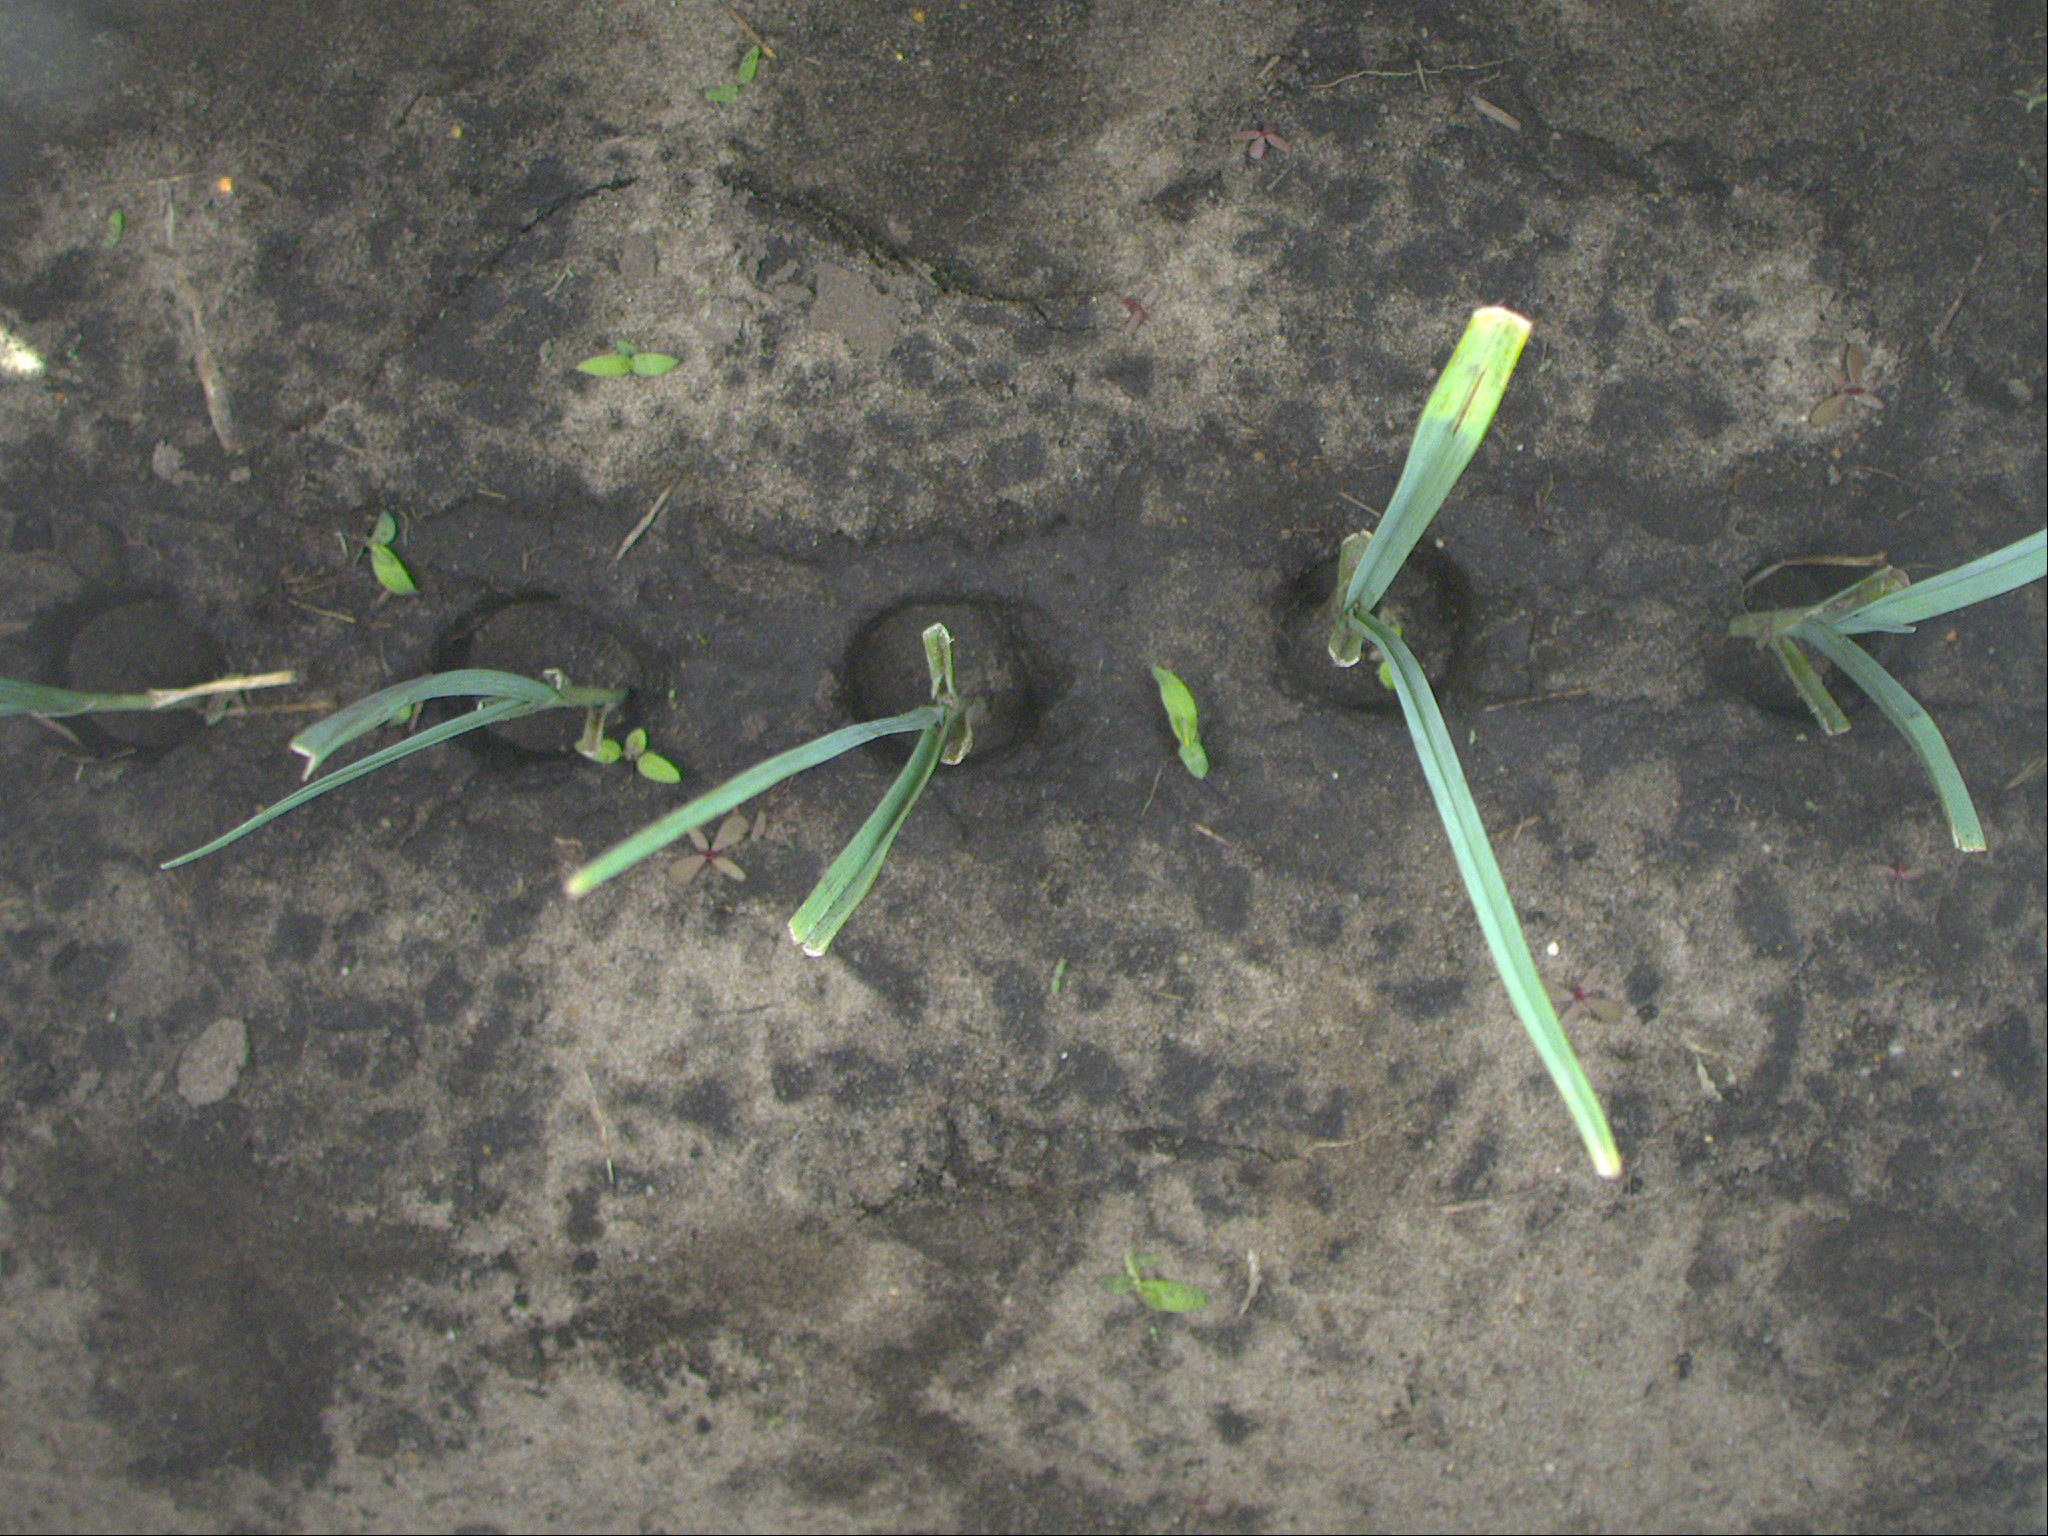
Crop: leek
Objects: leek, leek, leek, leek, leek, stem_leek, stem_leek, stem_leek, stem_leek, stem_leek